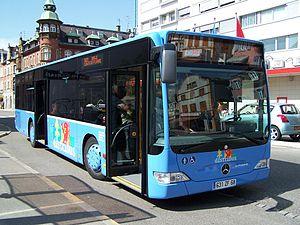
Saint-Louis est une commune française de l'agglomération trinationale de Bâle, située dans le département du Haut-Rhin, en région Grand Est.
Dans les années 1980, avec l'arrivée de l'autoroute A35 en 1989, un grand centre de dédouanement voit le jour, la Borne 9. La plateforme TIR, son nom usuel, est un espace de 17 hectares. On y trouve un parking pour les poids-lourds d'environ 300 places et des bureaux de douane. Cette aire est caractérisée par 3 grands poteaux noirs. De 1989 à 2007, après l'A35, les automobilistes arrivaient directement à Bâle. Depuis le 8 mai 2007, la Tangente Nord de Bâle, d'environ 4 km, a été inauguré. Il s'agit de l'autoroute la plus chère au monde en raison de la création d'un pont pour enjamber le Rhin. Mais ce pont se situe en dessous d'un autre pont appartenant à la ville de Bâle et très célèbre.
Hésingue est une commune française de la banlieue de Bâle, située dans le département du Haut-Rhin, en région Grand Est.